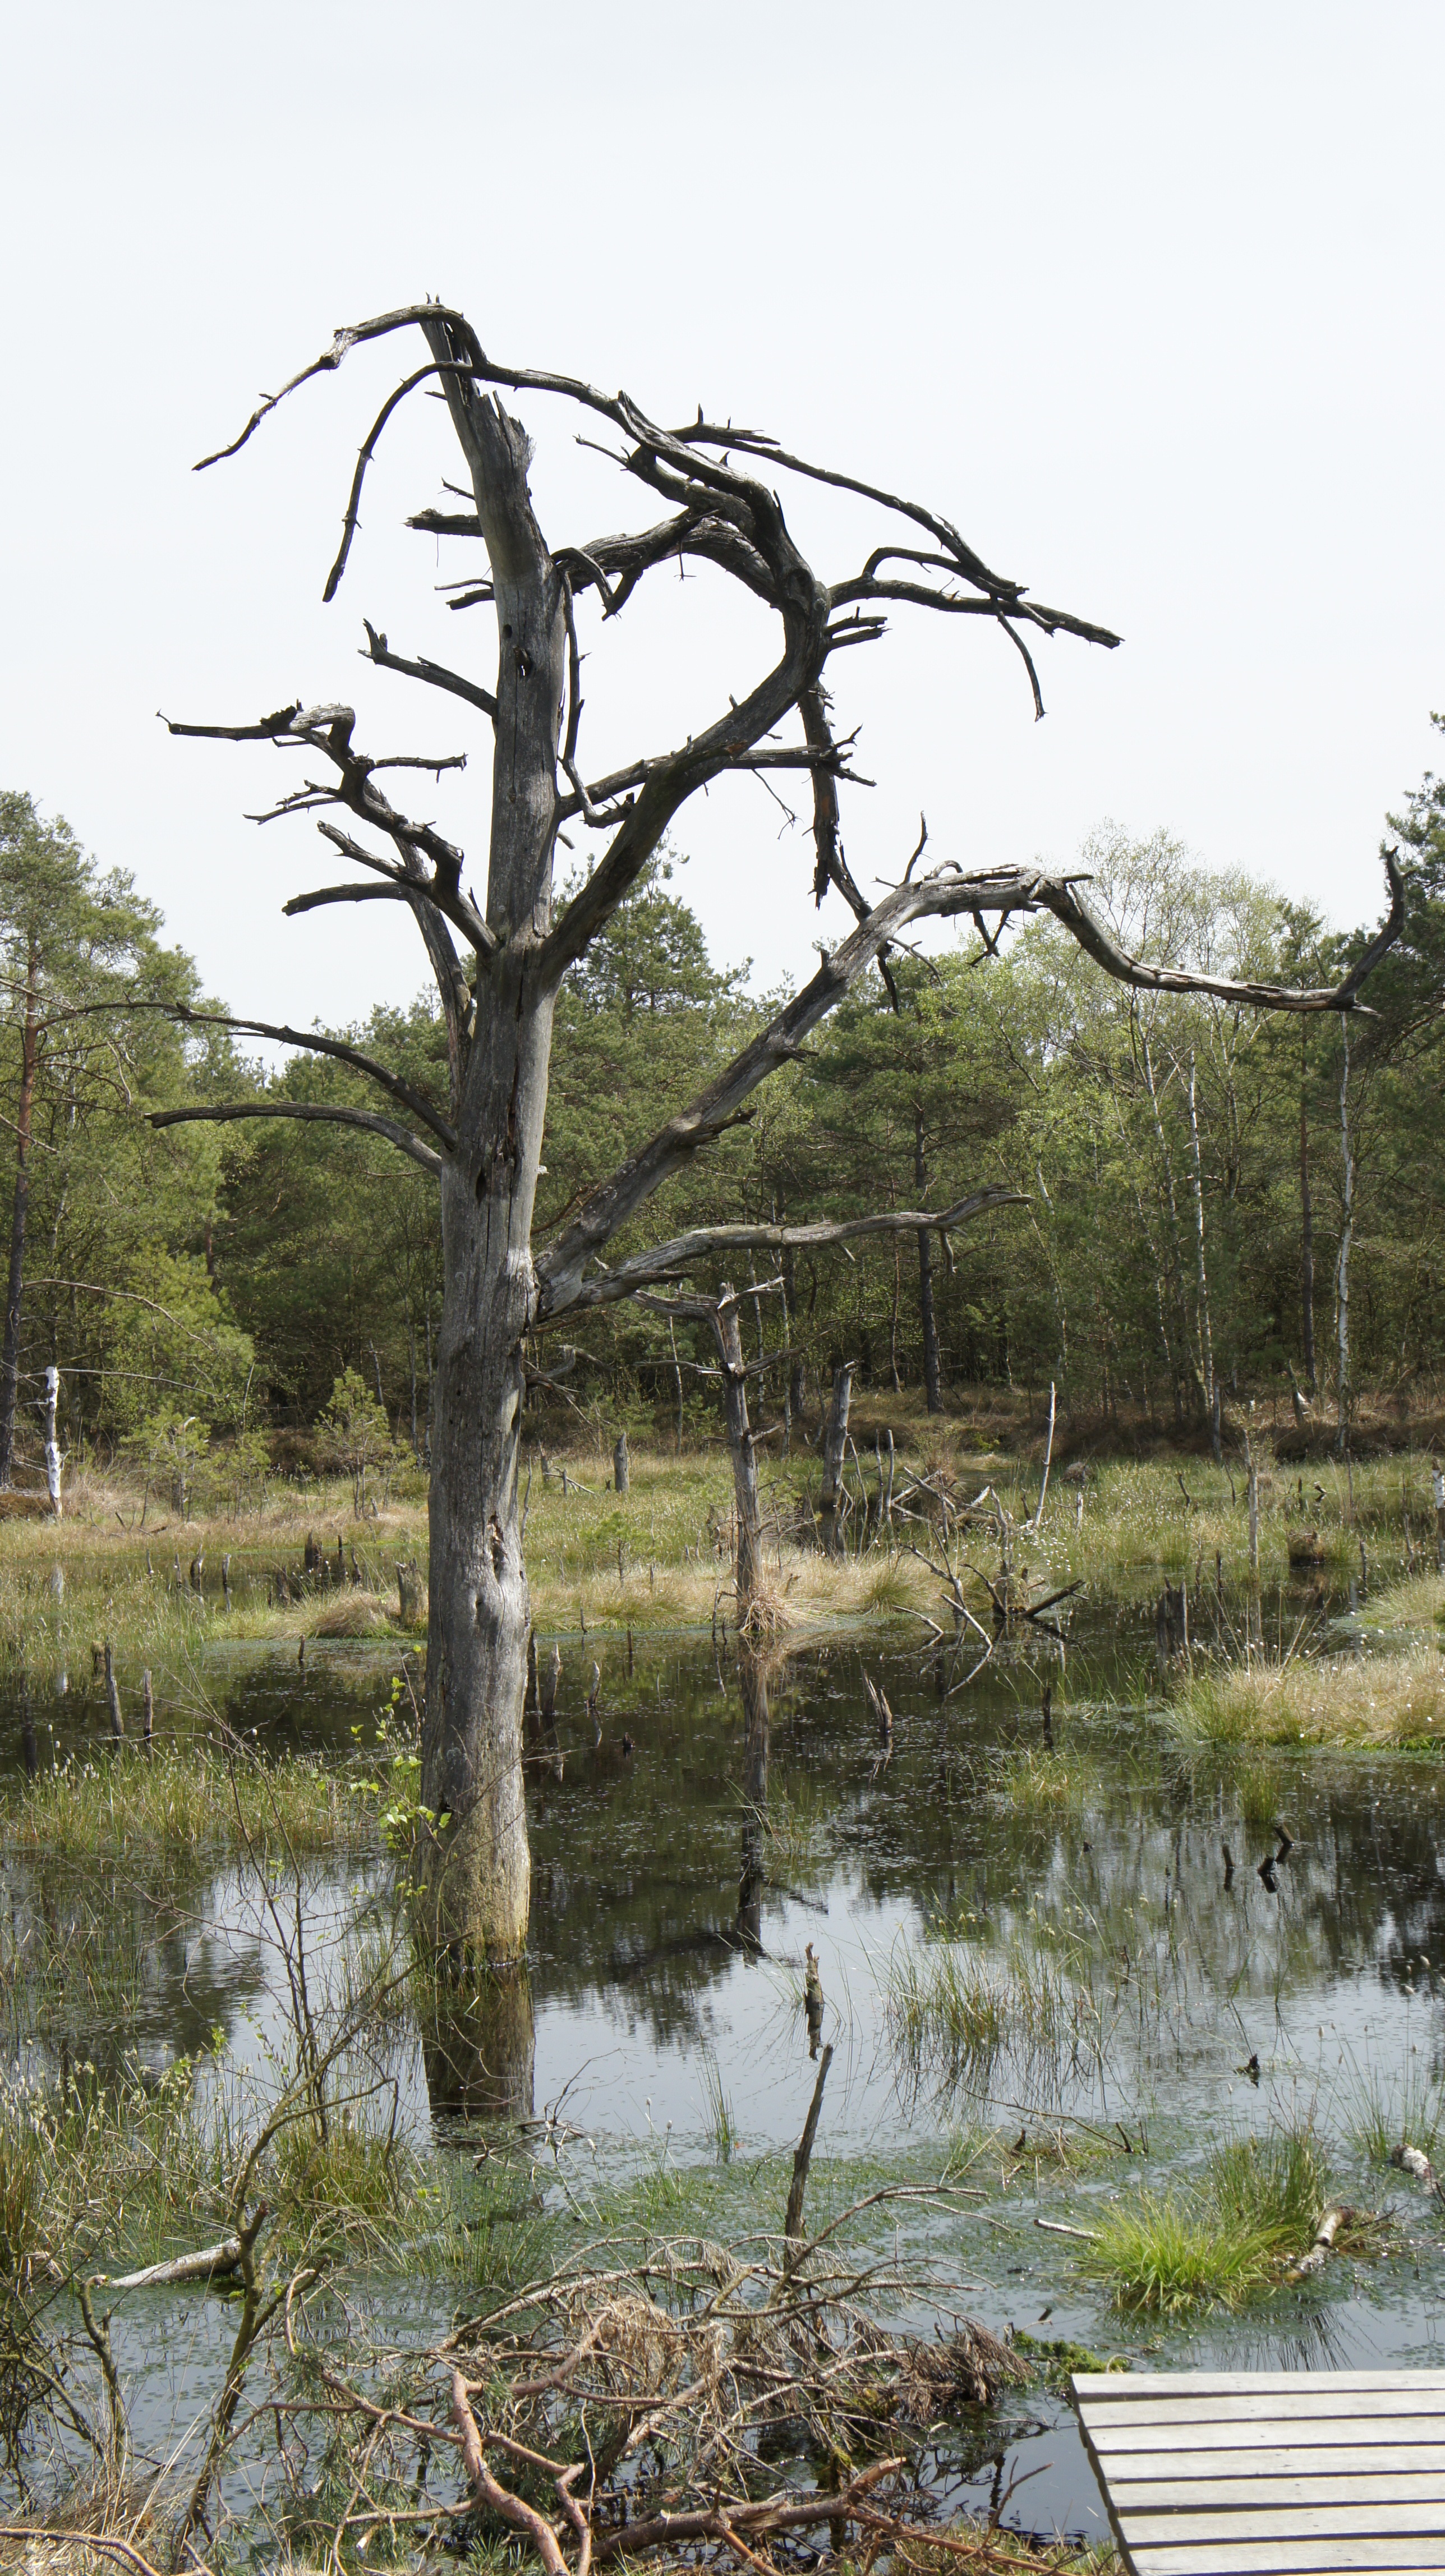
landscape, tree, water, nature, forest, grass, marsh, wetlands, swamp, branch, plant, pine, wildlife, birch, moor, wetland, bog, waters, moorland, nature conservation, environmental protection, nature reserve, swampy, dead wood, shore greenhouse, pietz moor, bayou